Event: Nepal Earthquake
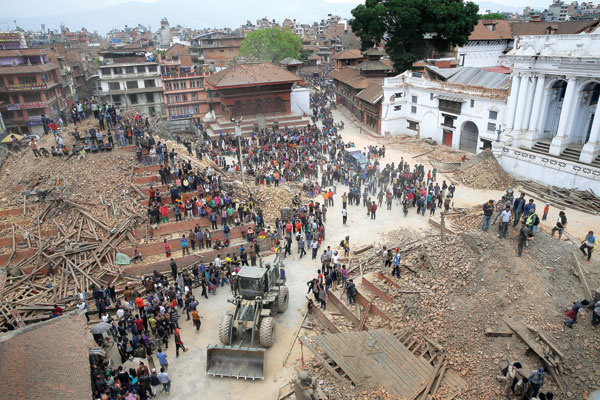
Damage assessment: damage